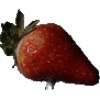
Label: Strawberry 1